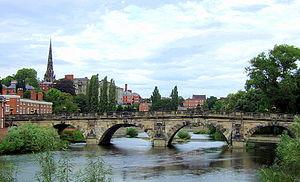
L'English Bridge est un pont en maçonnerie traversant le fleuve Severn à Shrewsbury dans les West Midlands, à l'Ouest de l'Angleterre.
Shrewsbury [ ʃruːz.be.riː ou ʃraʊz.be.riː] est une ville britannique, située dans le Shropshire, aux abords du pays de Galles.